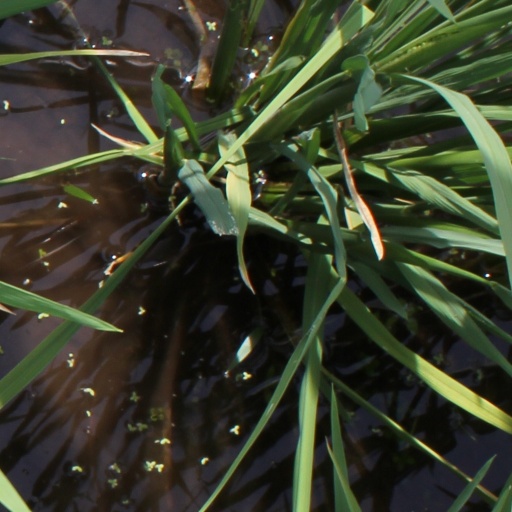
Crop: rice